7.5×55mm Swiss

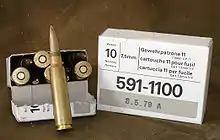
Swiss Army issue 10-round GP 11 pack

In 1911 the metallurgy and bolt design in Swiss military rifles had advanced enough that a more powerful cartridge could be used in the Model 1911 rifles and Schmidt–Rubin 1896/11 rifles. The 7.5mm Swiss round was updated to the completely non-corrosive 7.5×55mm "Gewehrpatrone 1911" (GP 11). The bolt thrust of the GP 11 round is relatively high compared to many other service rounds used in the early 20th century. Besides being used in the Model 1911 and Schmidt–Rubin 1896/11 rifles, GP 11 ammunition was also used in the MG 11 machine gun, K11 and K31 carbines as well as in the Stgw 57 battle rifles. The cartridge saw extensive service until the early 1990s with the standard rifles of Swiss servicemen, and still sees use by Swiss Army reservists and sport shooters, of which there are many. Furthermore, it is still the standard ammunition for the MG 51 general purpose machine gun used on many Swiss armored vehicles, such as the Pz 87 "Leopard 2" tank and the MOWAG Eagle reconnaissance vehicle. In this role, it is usually belt fed with GP 11 full metal jacket and GP 11 tracer rounds.